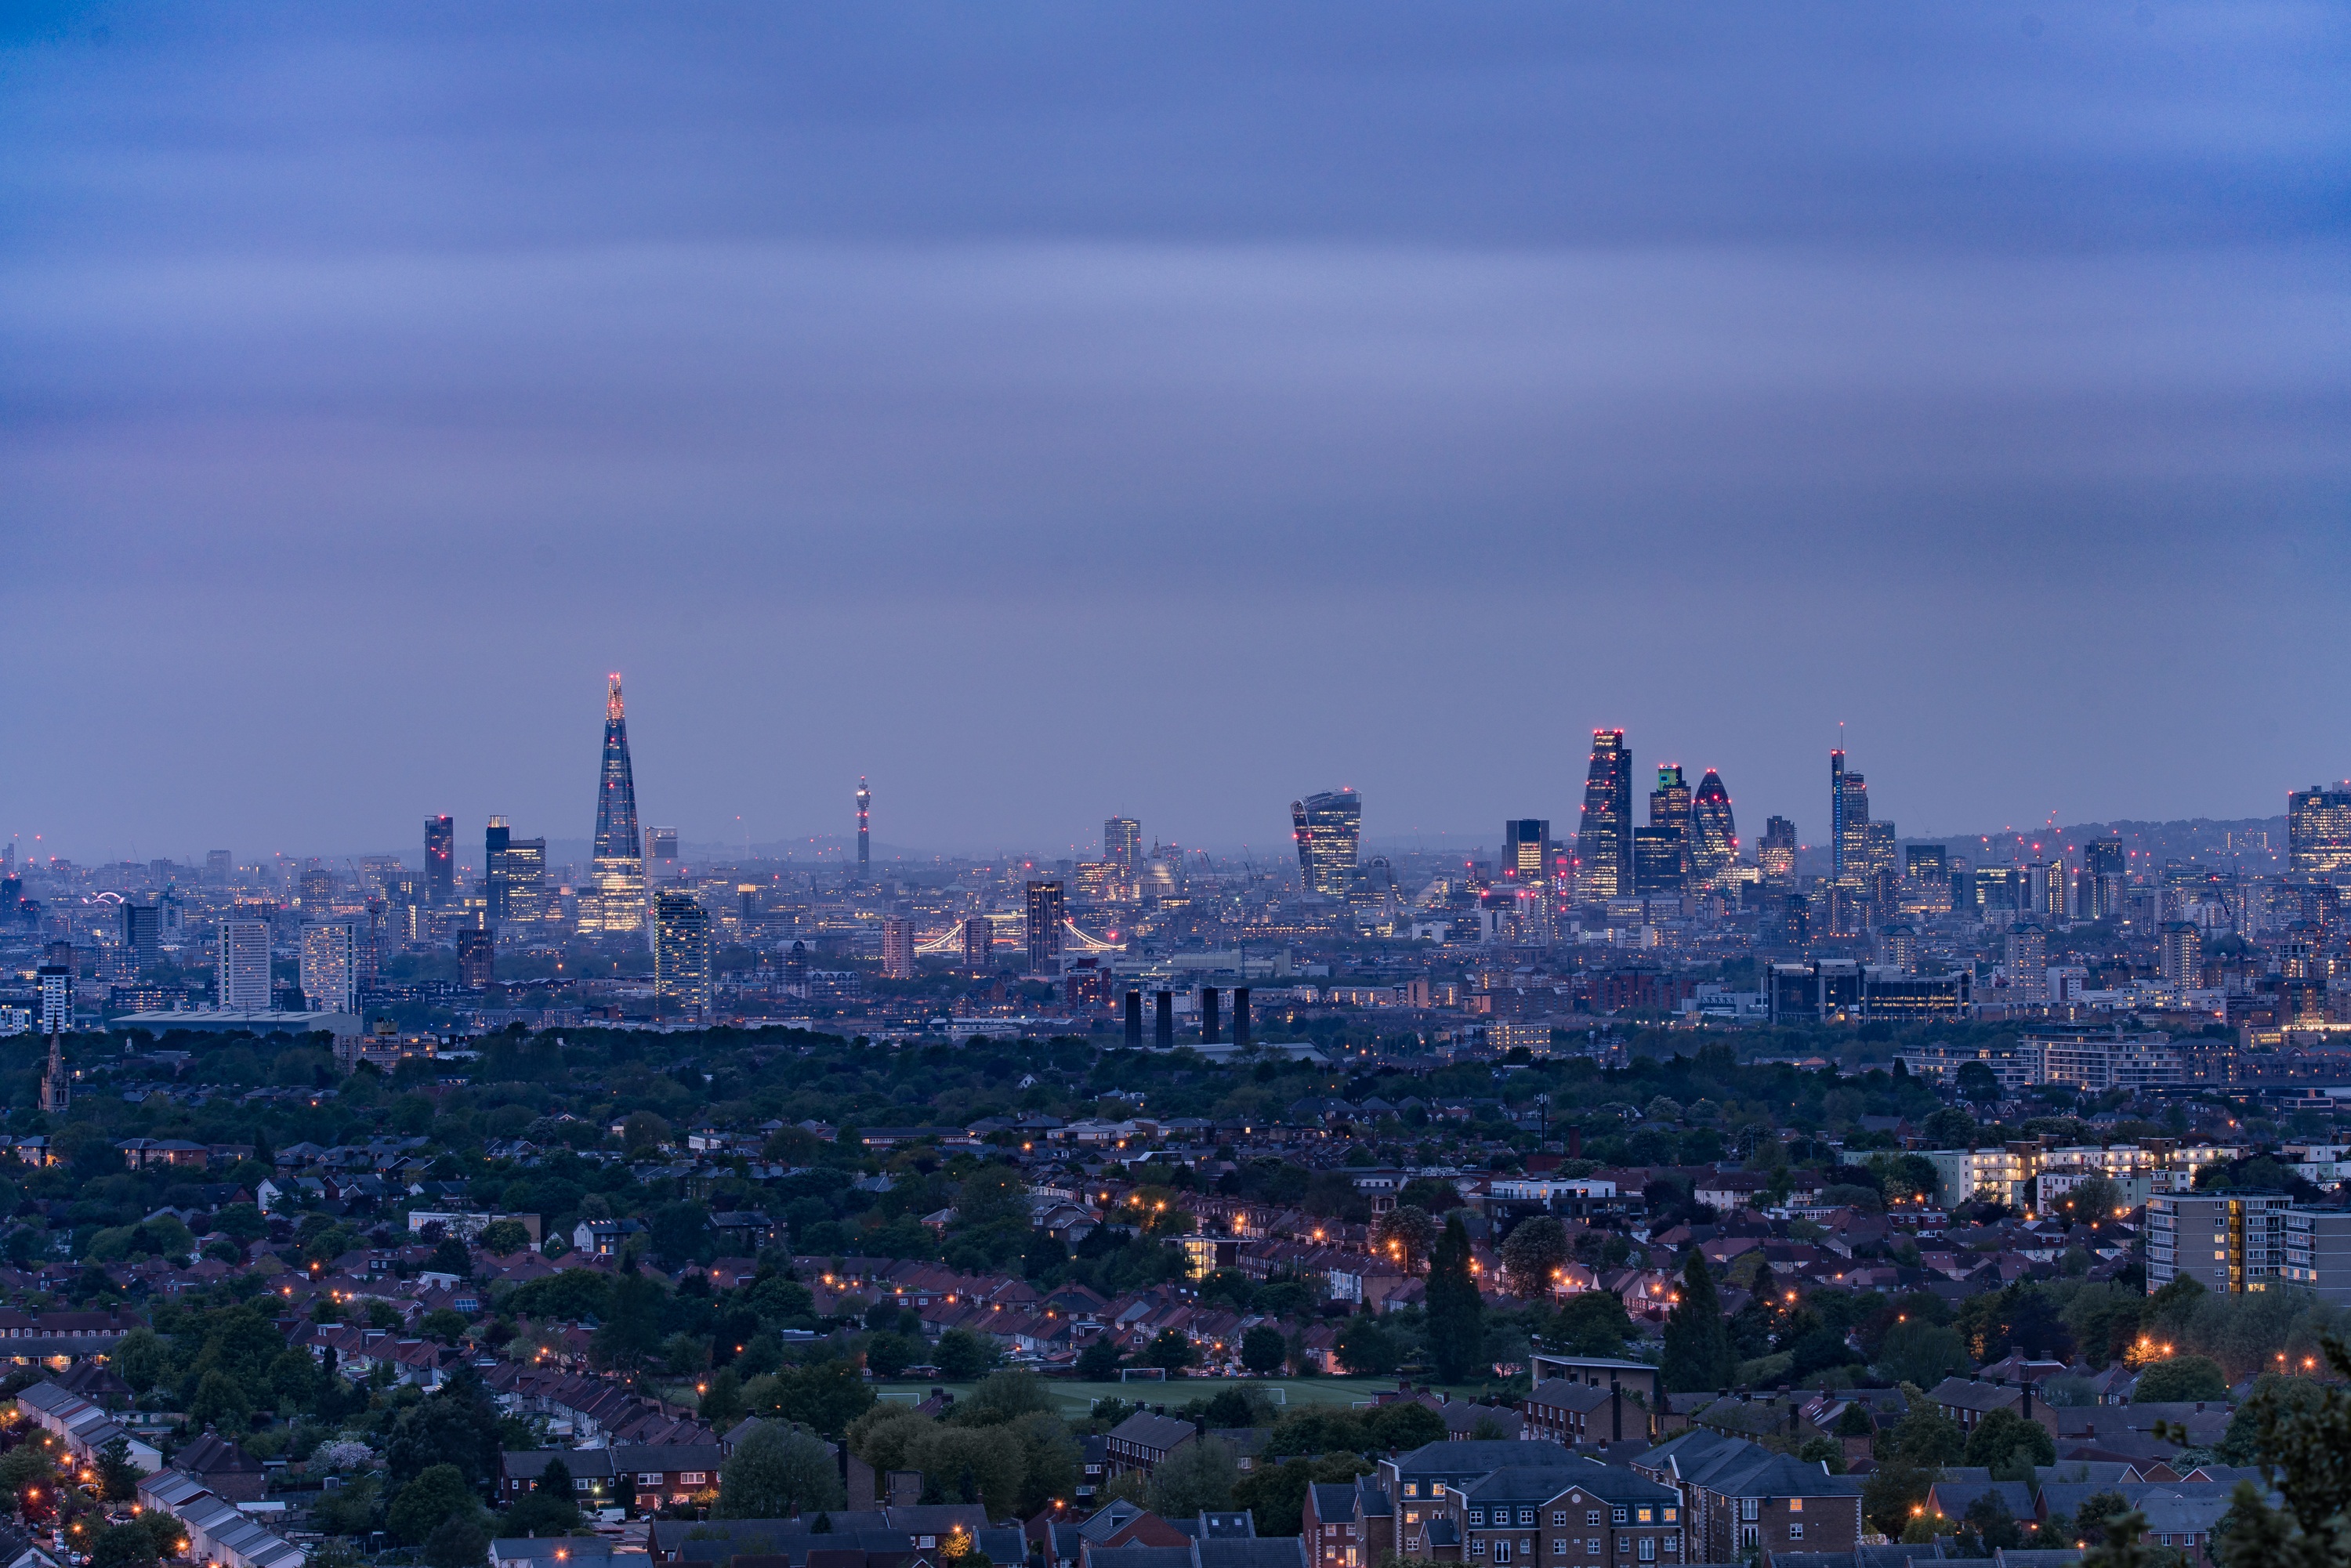
horizon, sky, skyline, city, skyscraper, cityscape, panorama, downtown, dusk, evening, tower, landmark, metropolis, aerial photography, urban area, geographical feature, human settlement, atmosphere of earth, metropolitan area